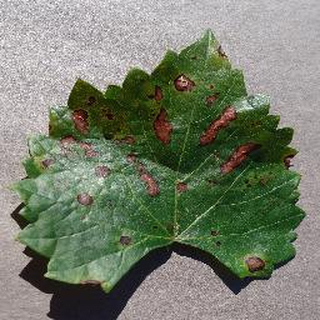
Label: grape_esca_black_measles